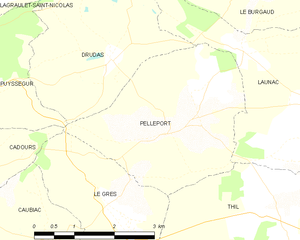
Pelleport est une commune française située dans le département de la Haute-Garonne en région Occitanie.